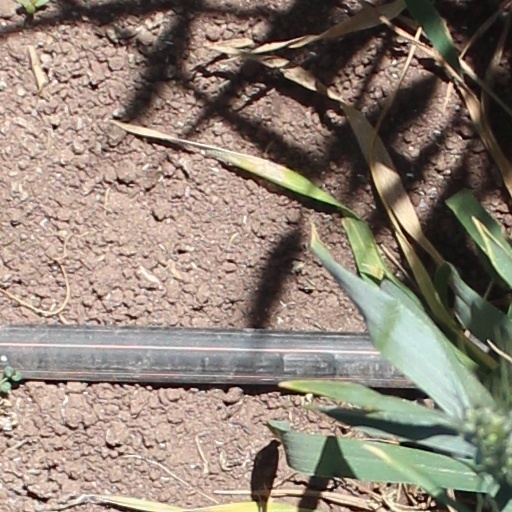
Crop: wheat